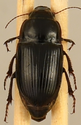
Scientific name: Euryderus grossus
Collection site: Central Plains Experimental Range NEON (CPER), plot CPER_003